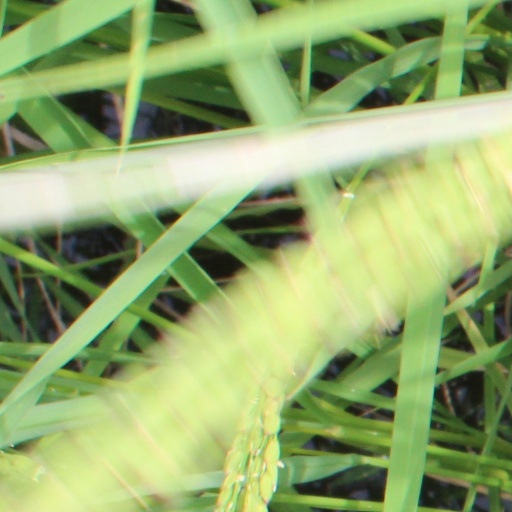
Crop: rice